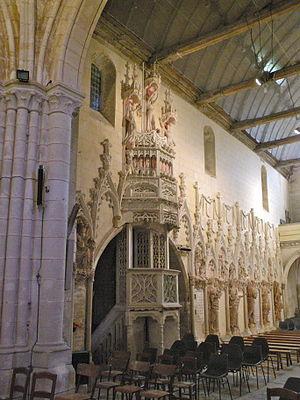
Croisée du transept, vue vers le sud-ouest sur le mur sud de la nef et la chaire à prêcher.
L'église Saint-Martin est une église catholique paroissiale située à Amblainville, dans l'Oise, en France. La fondation de la paroisse remonte probablement au moins au XIᵉ siècle, époque supposée de la construction de la nef. Cette dernière a toutefois perdu son caractère roman au gré des remaniements successifs. La charpente lambrissée en carène renversée et peut-être aussi les bas-côtés datent de 1505 ; le portail gothique flamboyant date du second quart du XVIᵉ siècle ; et les arcatures plaquées avec les bas-reliefs du chemin de croix et les statues de personnages de l'Ancien Testament ne datent que des années 1876 / 1893. Ce décor néo-gothique comporte également une chaire à prêcher et un confessionnal sous la forme d'édicules flamboyants ; des fausses voûtes d'ogives sous la tribune et dans le bas-côté sud ; ainsi qu'une grande grotte de Notre-Dame de Lourdes ; et a été installé par la volonté de l'abbé Eugène Barret. Ce curé a lui-même manié le ciseau, et donné à l'église son visage actuel assez extravagant.